AgustaWestland Apache

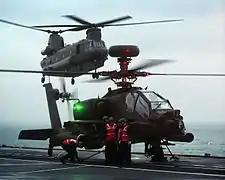
Apache and Chinook at sea on HMS "Ocean" in November 2014

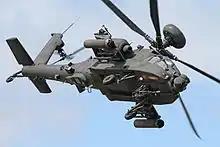

In May 2011, the MoD announced that the Apache fleet had reached 100,000 hours flying time, and describing it as a "vital battlefield tool in Afghanistan". The Apache was also recognised as having established a "limited maritime strike capability" and were deploying on vessels such as HMS "Ocean". On 17 May 2011, the Apache tested its Hellfire missiles against sea targets for the first time, 9 missiles were fired with a 100% success rate.